Farewell Spit

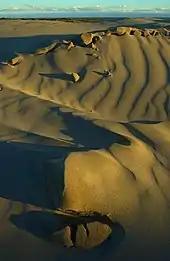
Sand dunes on Farewell Spit

Farewell Spit forms the northern side of Golden Bay and is the longest sandspit in New Zealand, including around of stable land and another of mobile sand spit. The spit runs from west to east, and is formed from fine golden-coloured quartz sands, derived from the erosion of granites and other rocks in the Southern Alps, and transported northwards along the West Coast by longshore drift with the Westland current.